Newcastle Jets FC (women)

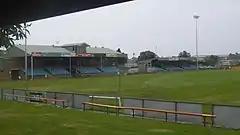
Wanderers Oval grandstand

The Newcastle Jets play their home matches at No.2 Sportsground in Newcastle and occasionally at Newcastle International Sports Centre also known as Mcdonald Jones Stadium located in Broadmeadow, a suburb of Newcastle. Before playing at the latter two venues the team played home matches at Wanderers Oval, commonly known as Magic Park, located in Broadmeadow. The stadium features 489 grandstand seats and additional bench seating around the field for a total capacity of 3,500. The pitch surface is grass. It is also the home field for NPL Northern NSW club Broadmeadow Magic FC and occasionally the Newcastle Jets A-League Men's team. However, after a successful attempt in 2017–18 to play some of the team's home matches before the Men's games as Double Headers the club announced in September 2017 that the upcoming season would consist of 4 Double Headers with the Men's at Mcdonald Jones Home Stadium and the sole home game being played at the No.2 Sportsground in Newcastle West which was also unveiled as the training ground for the W League and as a new home ground for the National Youth League sides as part of a partnership with Newcastle City Council.